Anthocyanin

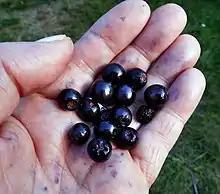
Aronia berries ("Aronia melanocarpa"), a rich source of anthocyanins.

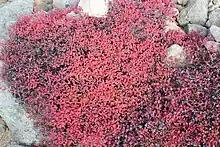
Reds and purples of autumn leaves of the European bilberry result from production of anthocyanins.

Plants rich in anthocyanins are "Vaccinium" species, such as blueberry, cranberry, and bilberry; "Rubus" berries, including black raspberry, red raspberry, and blackberry; blackcurrant, cherry, eggplant (aubergine) peel, black rice, ube, Okinawan sweet potato, Concord grape, muscadine grape, red cabbage, and violet petals. Red-fleshed peaches and apples contain anthocyanins. Anthocyanins are less abundant in banana, asparagus, pea, fennel, pear, and potato, and may be totally absent in certain cultivars of green gooseberries.